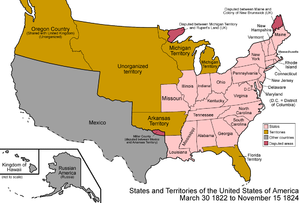
Le Territoire de Floride était un territoire non-incorporé des États-Unis d'Amérique de 1822 à 1845, année où il devint le 27ᵉ État de l'Union.
Cet article retrace la chronologie de l'évolution territoriale des États-Unis. Il liste les modifications géographiques intérieures et extérieures de ce pays.
Cette page concerne des événements d'actualité qui se sont produits durant l'année 1822 du calendrier grégorien aux États-Unis.